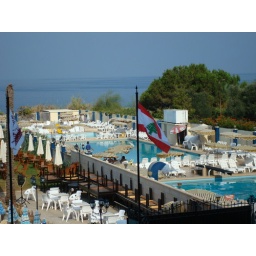
beach swimming pool by our hotel. some of the pools have salt water in them from the Mediterranean Sea.